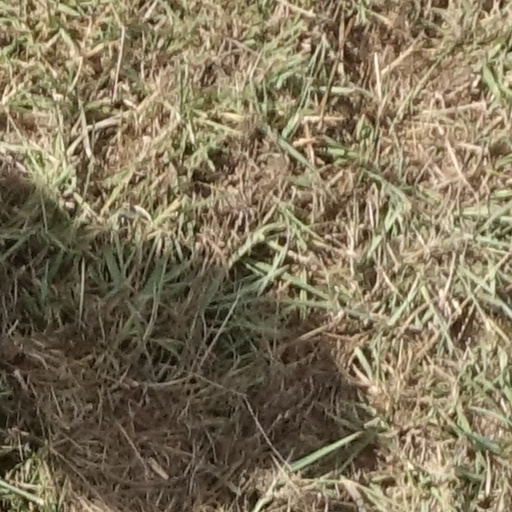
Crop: sorghum